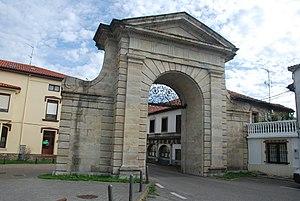
Porte de Charles III d'Espagne. C'était l'ancienne entrée de l'usine Royal de l'artillerie à la municipalité de La Cavada (Cantabria).Español: Puerta de Carlos III, antiguo acceso a la Real Fábrica de Artilleria en la localidad de La Cavada (Cantabria).